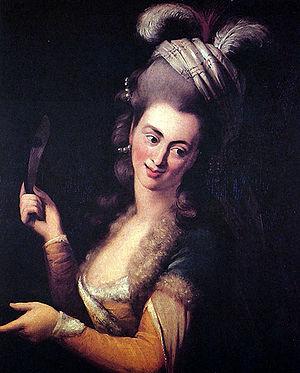
1ᵉʳ janvier : création de Elena da Feltre de Saverio Mercadante, à Naples
Maria Aloysia Louise Antonia Weber est une soprano allemande, née à Zell im Wiesental vers 1760 et morte à Salzbourg le 8 juin 1839. On se souvient d'elle principalement pour son association avec le compositeur Wolfgang Amadeus Mozart.